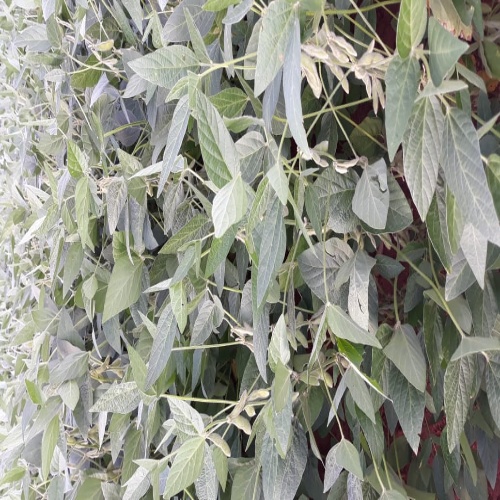
Label: Caterpillar